Western Sahara

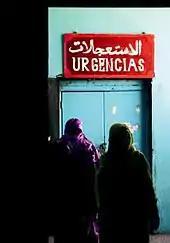
Two women outside a hospital emergencies at a Sahrawi refugee camps

The indigenous population of Western Sahara is usually known in Western media as Sahrawis, but they are also referred to in Morocco as "Southerners" or "Southern Berbers". They are Hassaniya-speaking or Berber-speaking tribes of Berber origin (97% of Y-DNA). Many of them have mixed Berber-Arab heritage, effectively continuations of the tribal groupings of Hassaniya-speaking and Zenaga-Berber speaking Moorish tribes extending south into Mauritania and north into Morocco as well as east into Algeria. The Sahrawis are traditionally nomadic Bedouins with a lifestyle very similar to that of the Tuareg Berbers from whom Sahrawis most likely have descended, and they can be found in all surrounding countries. War and conflict has led to major population displacement.